Mount Washington

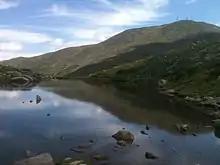
Mount Washington from the Lakes of the Clouds

The most common hiking trail approach to the summit is via the Tuckerman Ravine Trail. It starts at the Pinkham Notch camp area and gains , leading straight up the bowl of Tuckerman Ravine via a series of steep rock steps that afford views of the ravine and across the notch to Wildcat Mountain. Fatalities have occurred on the trail, both from ski accidents and hypothermia. Water bottles may be refilled at the base of the bowl up the trail at a well pump near the Hermit Lake Shelters, which offers snacks, toilets and shelter. At the summit is a center with a museum, gift shop, observation area, cafeteria, and the Mount Washington Observatory. Other routes up the eastern slopes of the mountain include the Lion Head, Boott Spur, Huntington Ravine and Nelson Crag trails, as well as the Great Gulf Trail ascending from the northeast. Routes from the western slopes include the Ammonoosuc Ravine and Jewell trails and the Crawford Path and Gulfside Trail (coincident with the Appalachian Trail from the southwest and from the north, respectively).